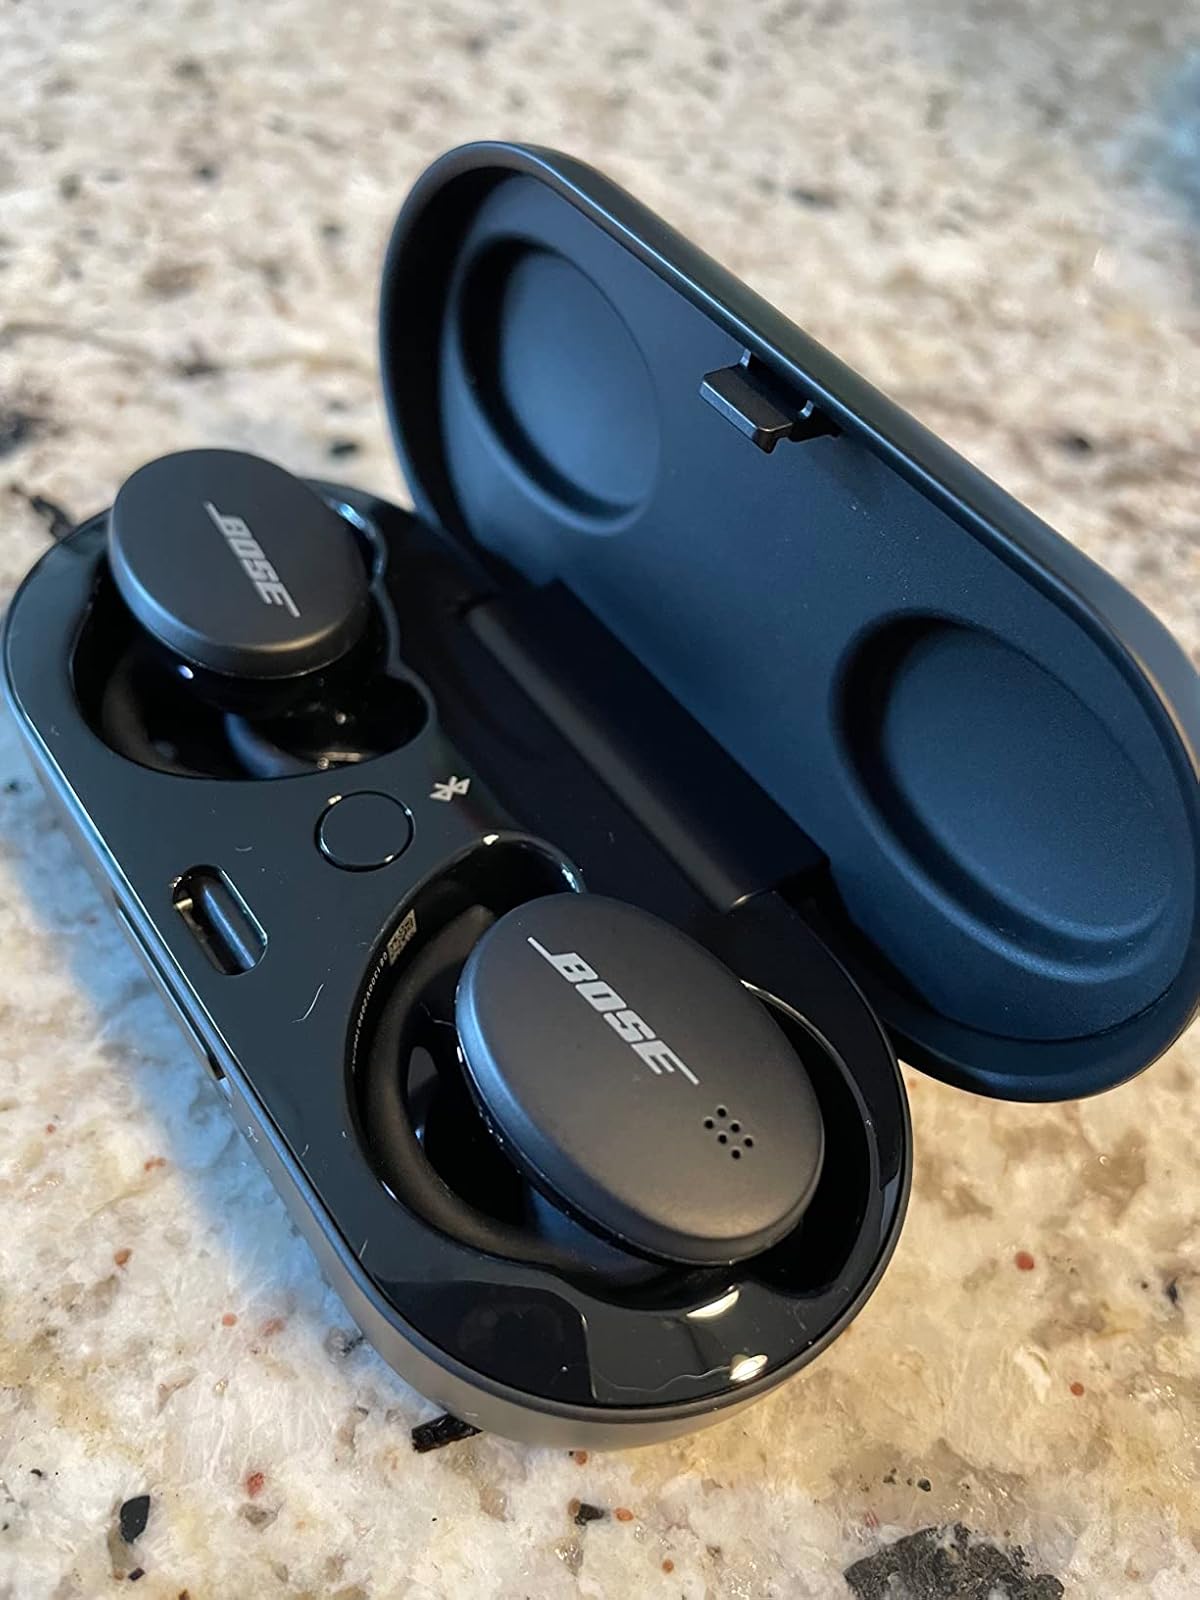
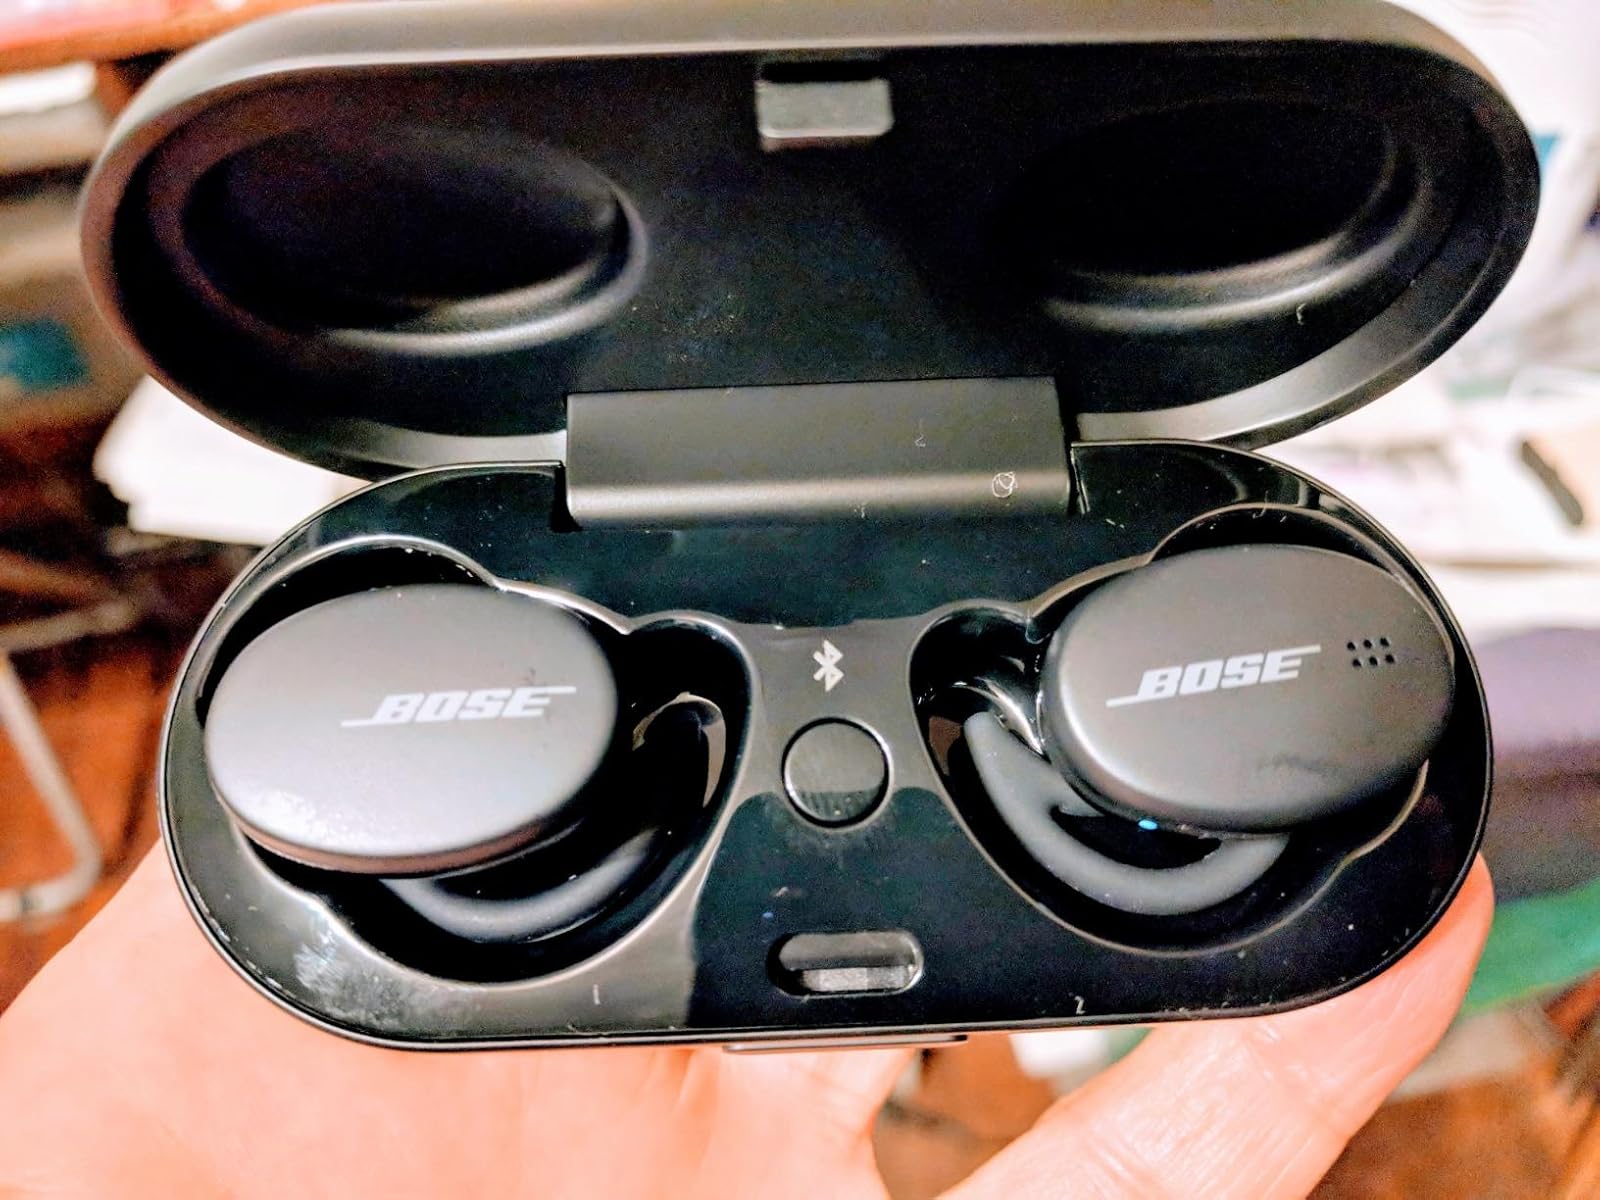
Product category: earbuds
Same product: yes